Harrison Lake

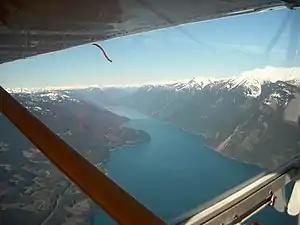
The back half of Harrison Lake, seen from the air.

To the east of the Lillooet River's entrance, at the northernmost part of Harrison Lake, there is a small bay named Little Harrison Lake. The site of one of British Columbia's oldest ghost towns, called Port Douglas, is located at the north shore of Little Harrison Lake, although there's virtually nothing left of the town.